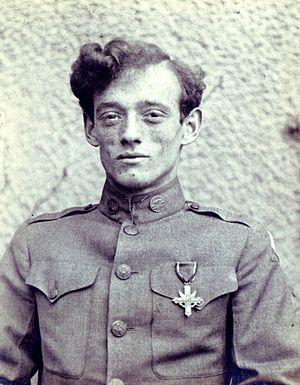
Joseph T. Angelo, né le 16 février 1896 à Lattimer en Pennsylvanie aux États-Unis, décédé en 1978, est un vétéran américain de la Première Guerre mondiale. Il est décoré de la Distinguished Service Cross pour avoir sauvé la vie du futur général George Patton.